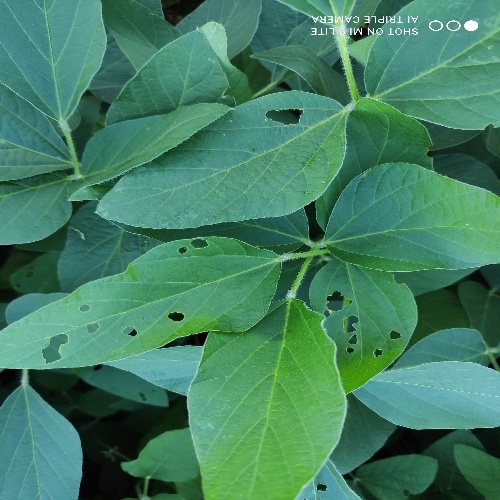
Label: Caterpillar